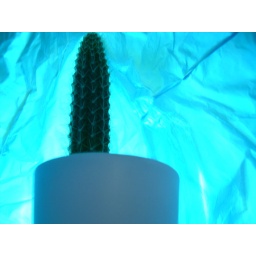
cactus in a blue bag